Unclean animal

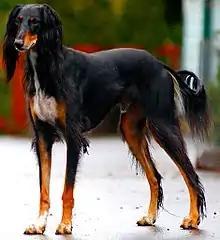
Saluki dog

According to the majority of Sunni scholars, dogs can be owned by farmers, hunters, and shepherds for the purpose of hunting and guarding and the Qur'an states that it is permissible to eat what trained dogs catch. Among the Bedouin, the saluki dogs are cherished as companions and allowed in the tents.